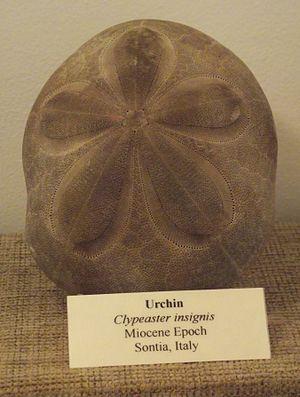
Clypeaster est un genre d'oursins plats de la famille des Clypeasteridae.